Alara of Kush

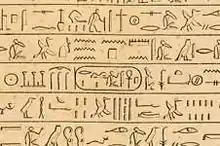
The cartouche of Alara as appears on the much later stele of Nastasen

Alara was a King of Kush, who is generally regarded as the founder of the Napatan royal dynasty by his 25th Dynasty Kushite successors and was the first recorded prince of Kush. He unified all of Upper Nubia from Meroë to the Third Cataract and is possibly attested at the Temple of Amun at Kawa. Alara also established Napata as the religious capital of Kush. Alara himself was not a 25th dynasty Kushite king since he never controlled any region of Egypt during his reign compared to his two immediate successors: Kashta and Piye respectively. Nubian literature credits him with a substantial reign since future Nubian kings requested that they might enjoy a reign as long as Alara's. His memory was also central to the origin myth of the Kushite kingdom, which was embellished with new elements over time. Alara was a deeply revered figure in Nubian culture and the first Kushite king whose name came down to scholars.